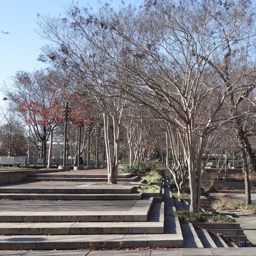
we see bare trees as sculptural beauties , but , still , we look forward to the first leaves of spring .